Mars

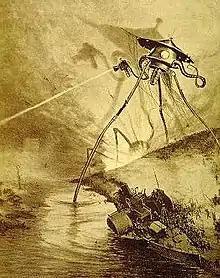
"The War of the Worlds" by H. G. Wells, 1897, depicts an invasion of Earth by fictional Martians.

In 1609 Johannes Kepler published a 10 year study of Martian orbit, using the diurnal parallax of Mars, measured by Tycho Brahe, to make a preliminary calculation of the relative distance to the planet. From Brahe's observations of Mars, Kepler deduced that the planet orbited the Sun not in a circle, but in an ellipse. Moreover, Kepler showed that Mars sped up as it approached the Sun and slowed down as it moved farther away, in a manner that later physicists would explain as a consequence of the conservation of angular momentum.